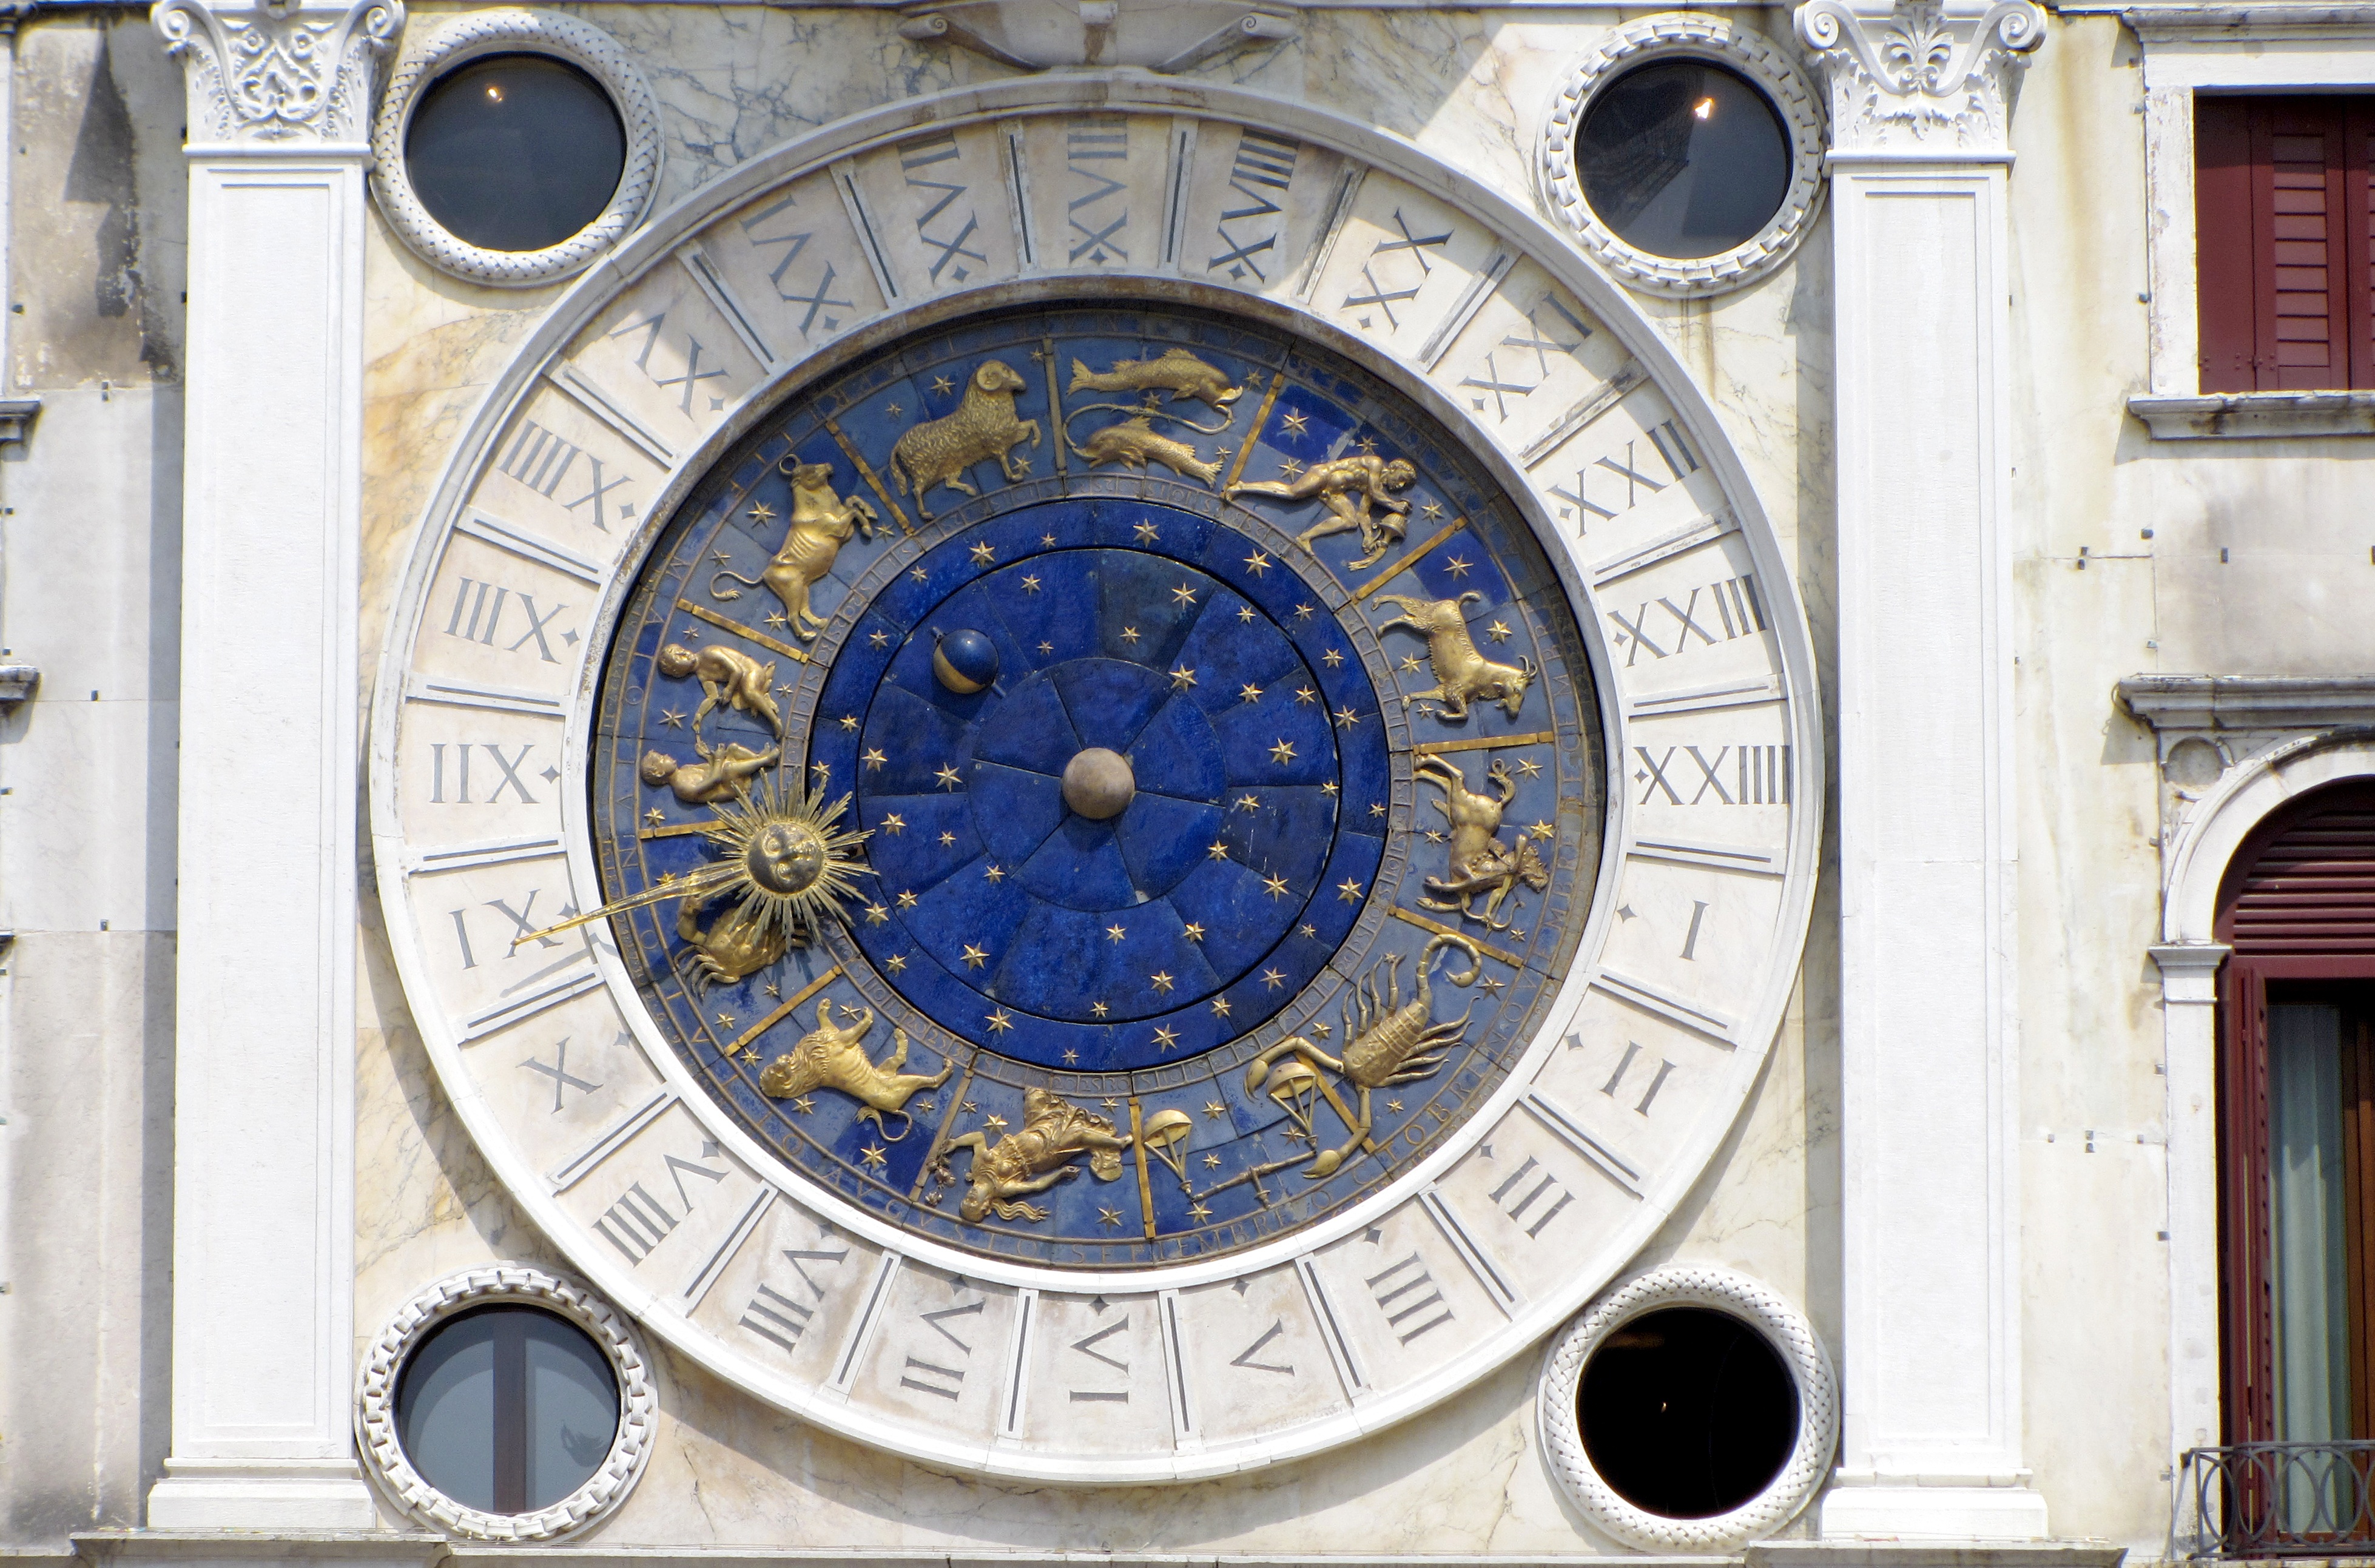
window, clock, city, plaza, italy, facade, venice, blue, church, place of worship, astrology, basilica, dome, st mark's square, horoscope, san marcos, ancient history, human settlement, astrological clock